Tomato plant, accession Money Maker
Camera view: tilt-top (135 deg); turntable rotation: 330 degrees
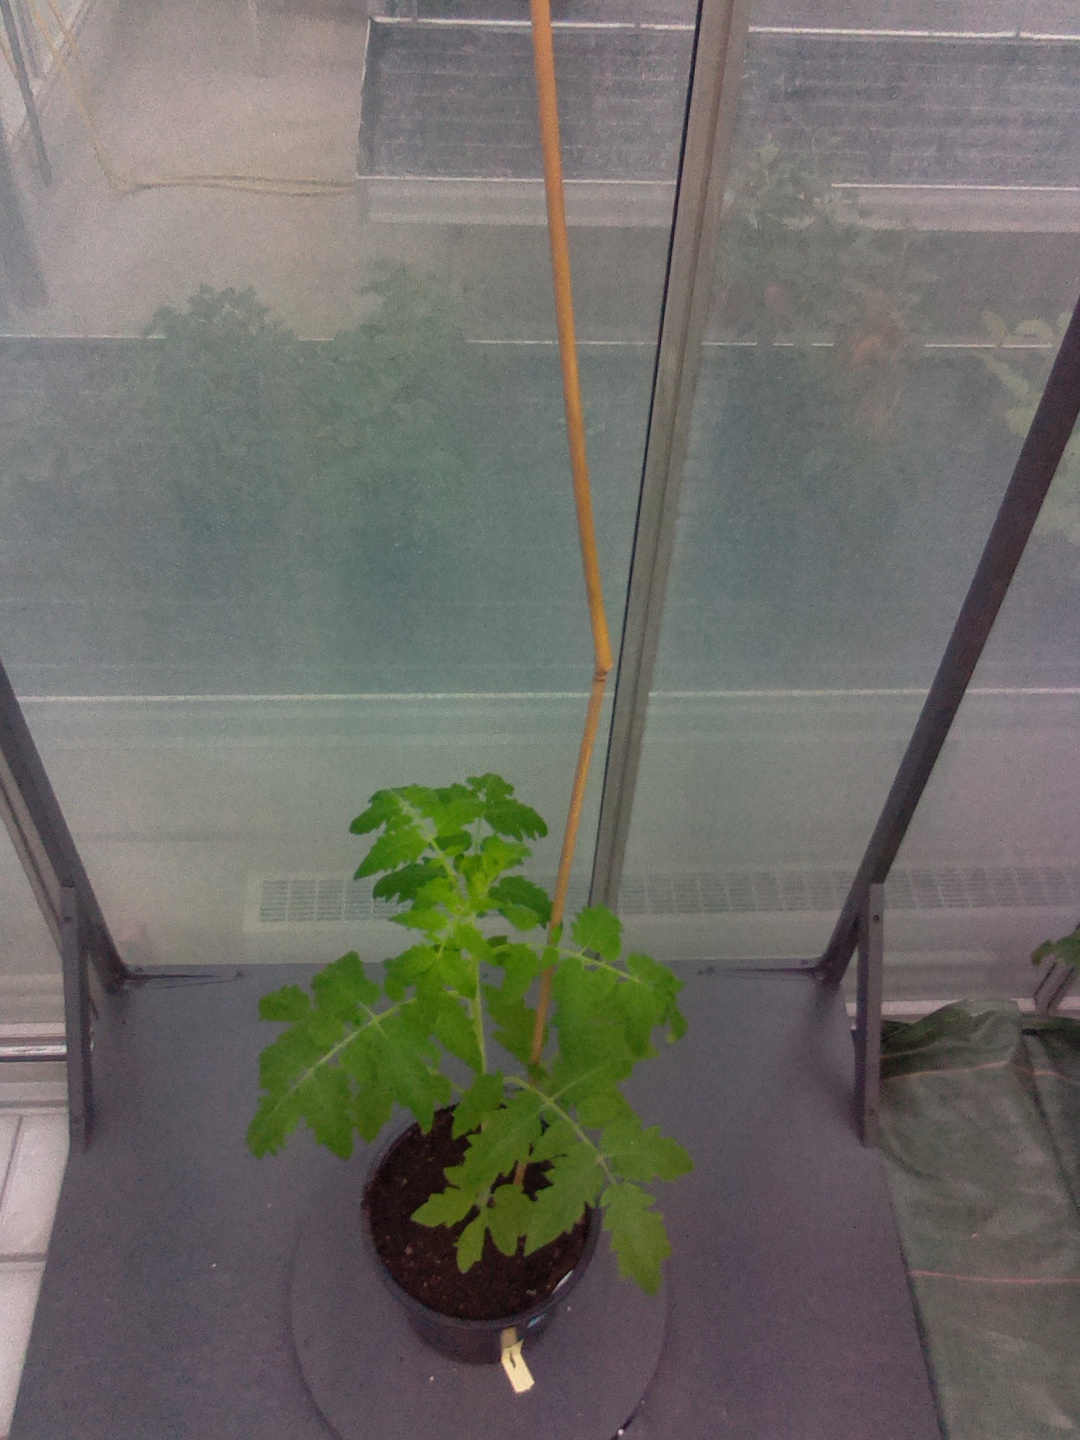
BBCH growth stage 14: 8 of true leaves visible